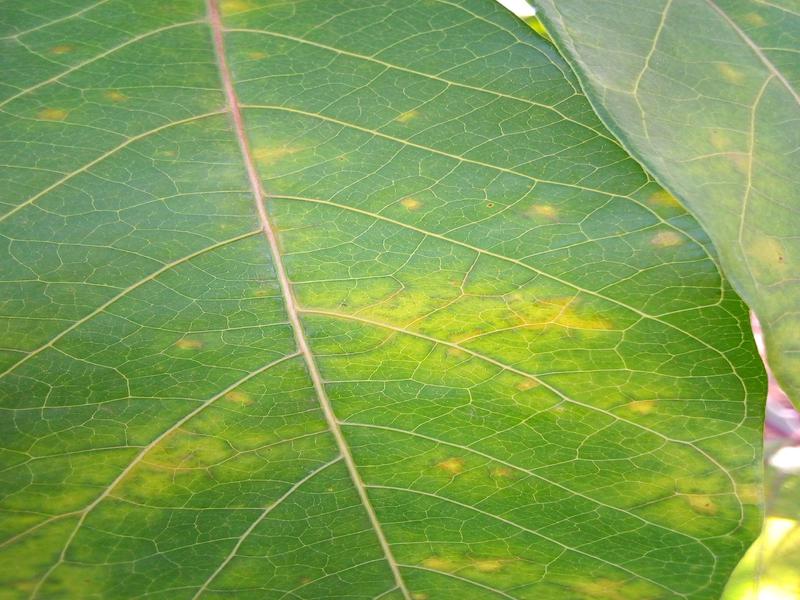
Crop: cassava
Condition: brown_streak_disease